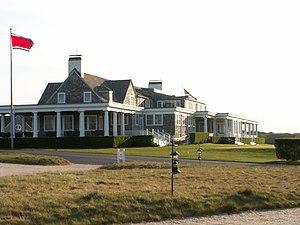
Shinnecock Hills Golf Club est un club de golf de style links dans le nord-est des États-Unis, situé dans la ville de Southampton sur Long Island, État de New York, à l'est de New York.